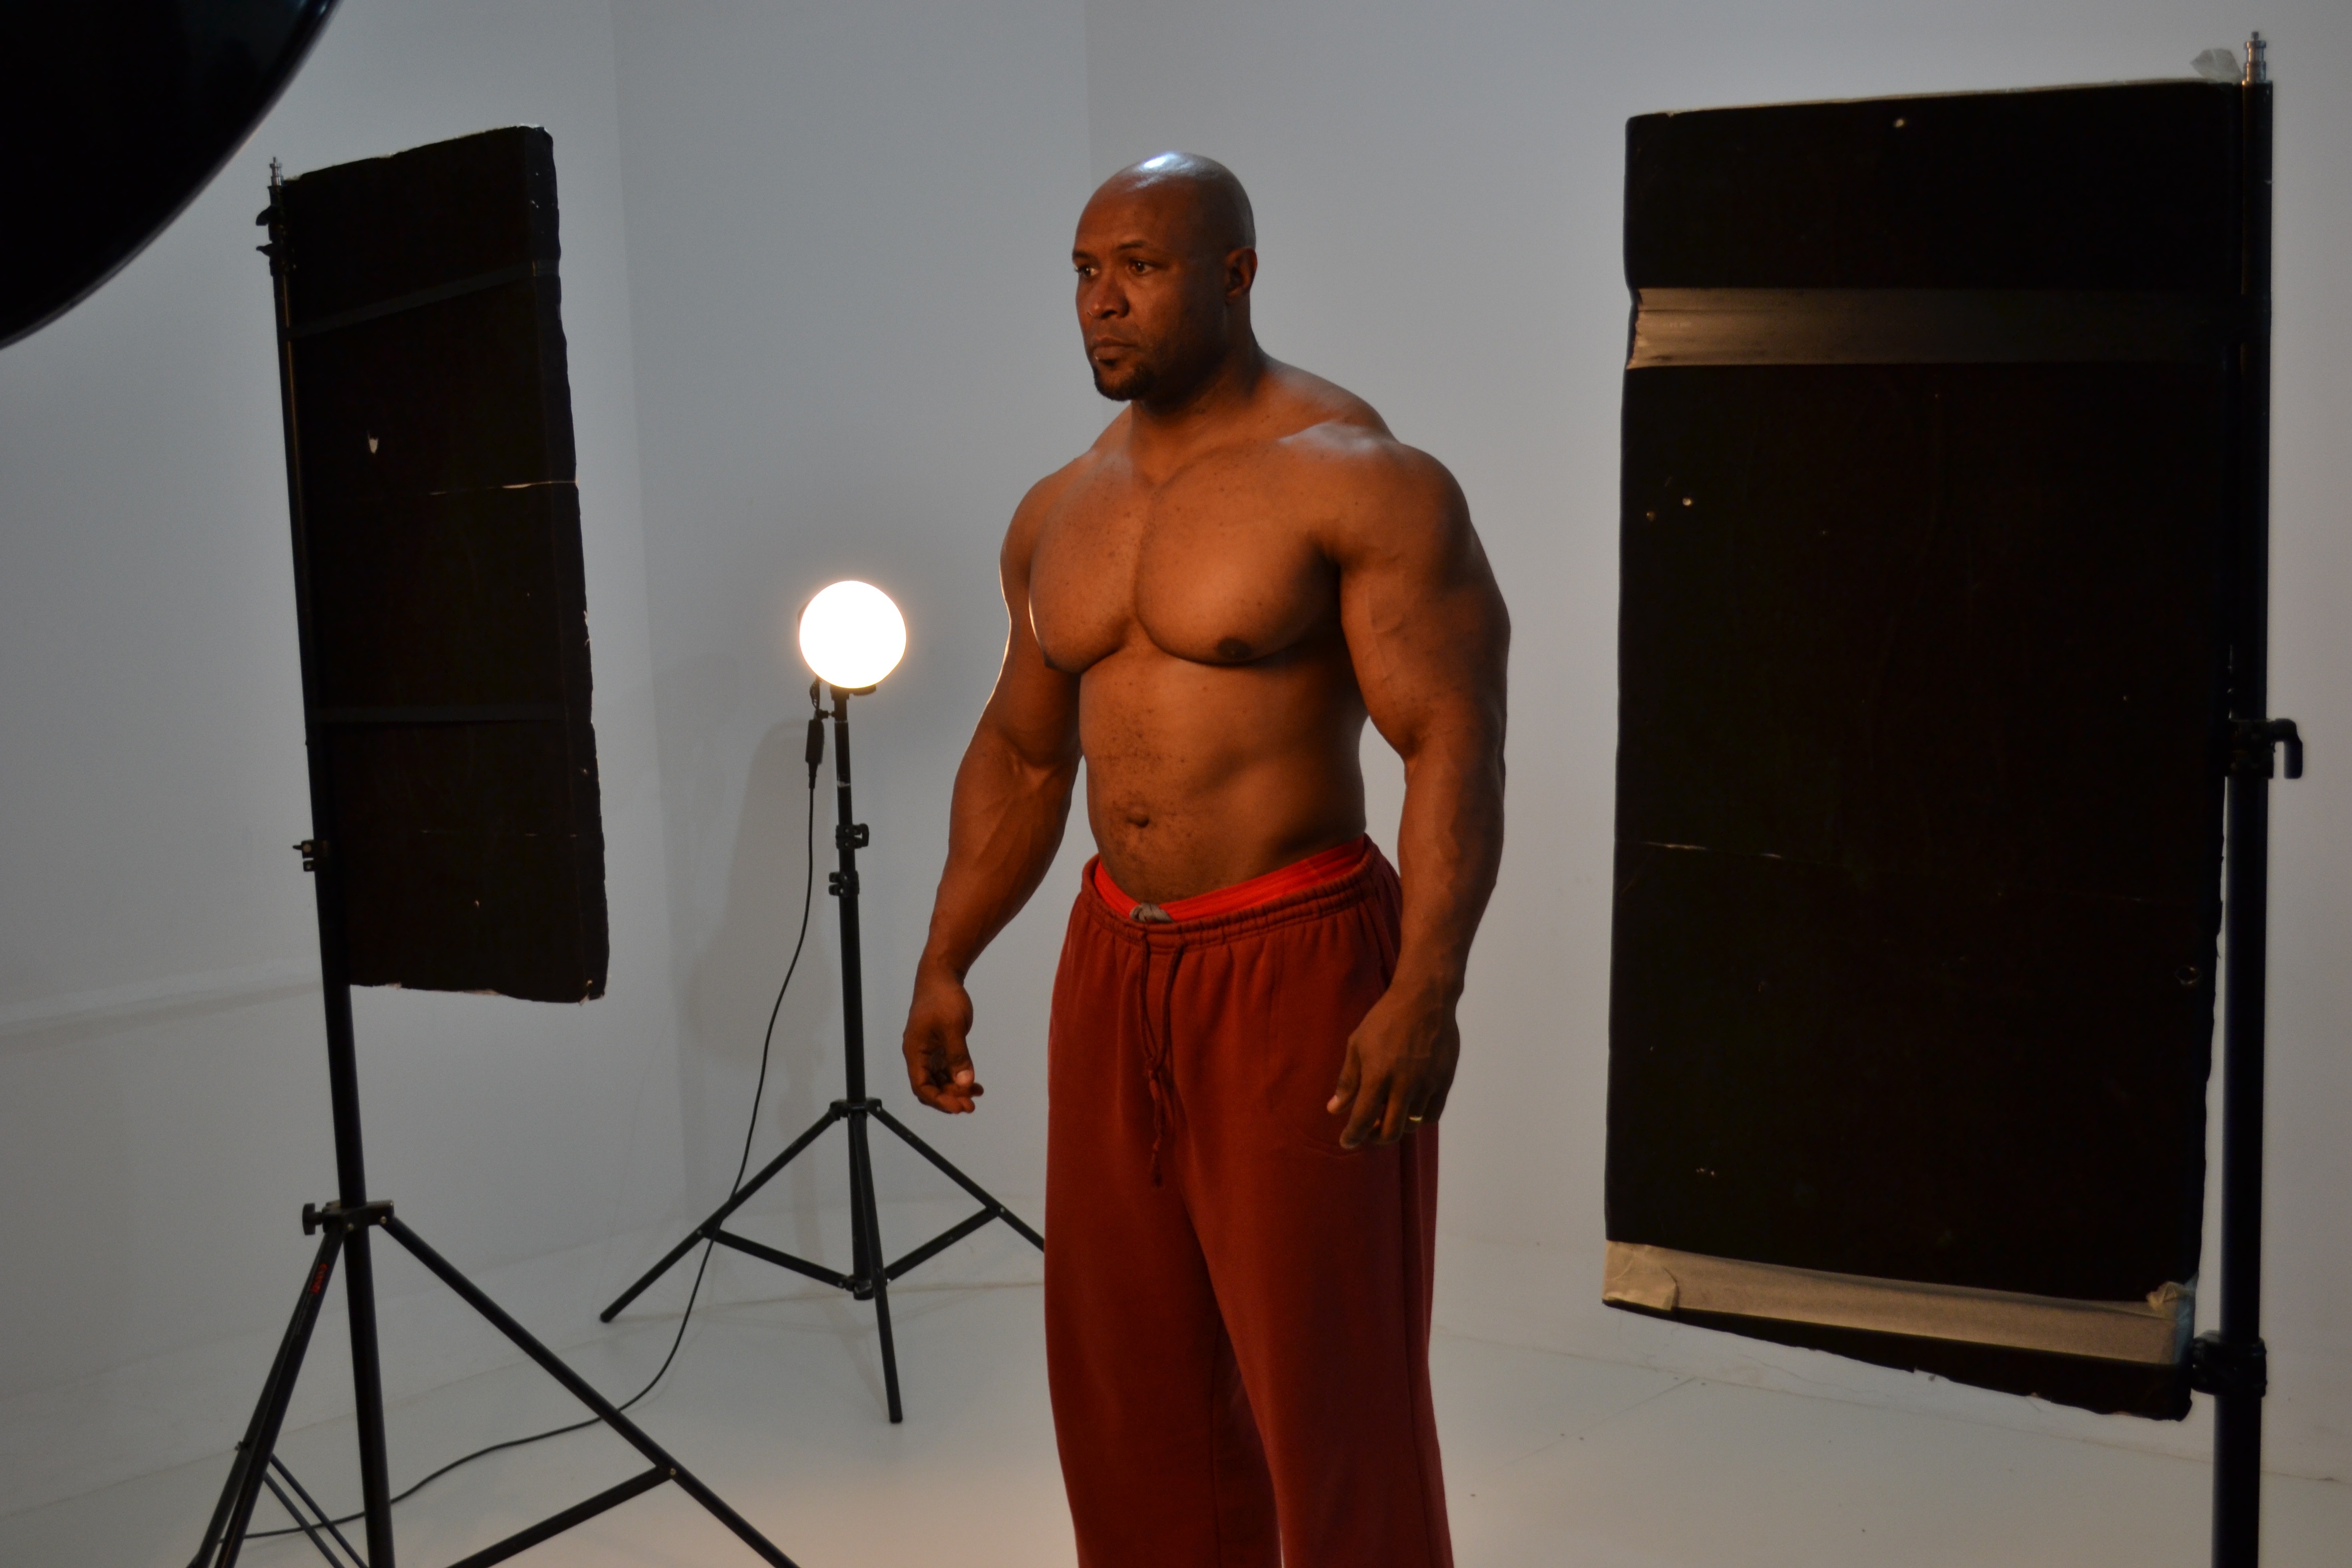
structure, male, studio, room, arm, muscle, human body, performance art, body, bodybuilding, strong, photo shoot, sport venue, physical fitness